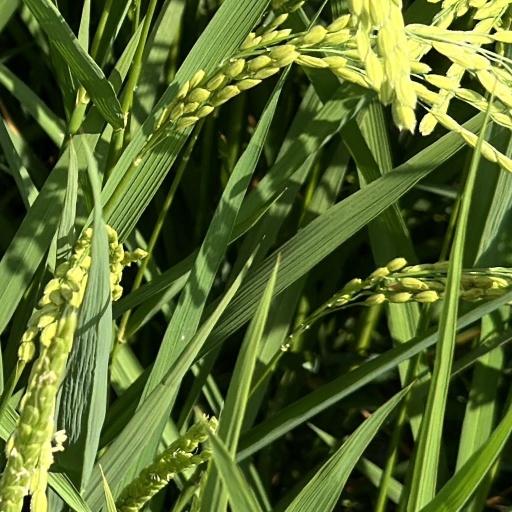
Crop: rice